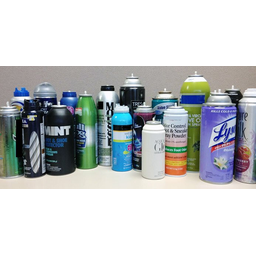
Label: metal